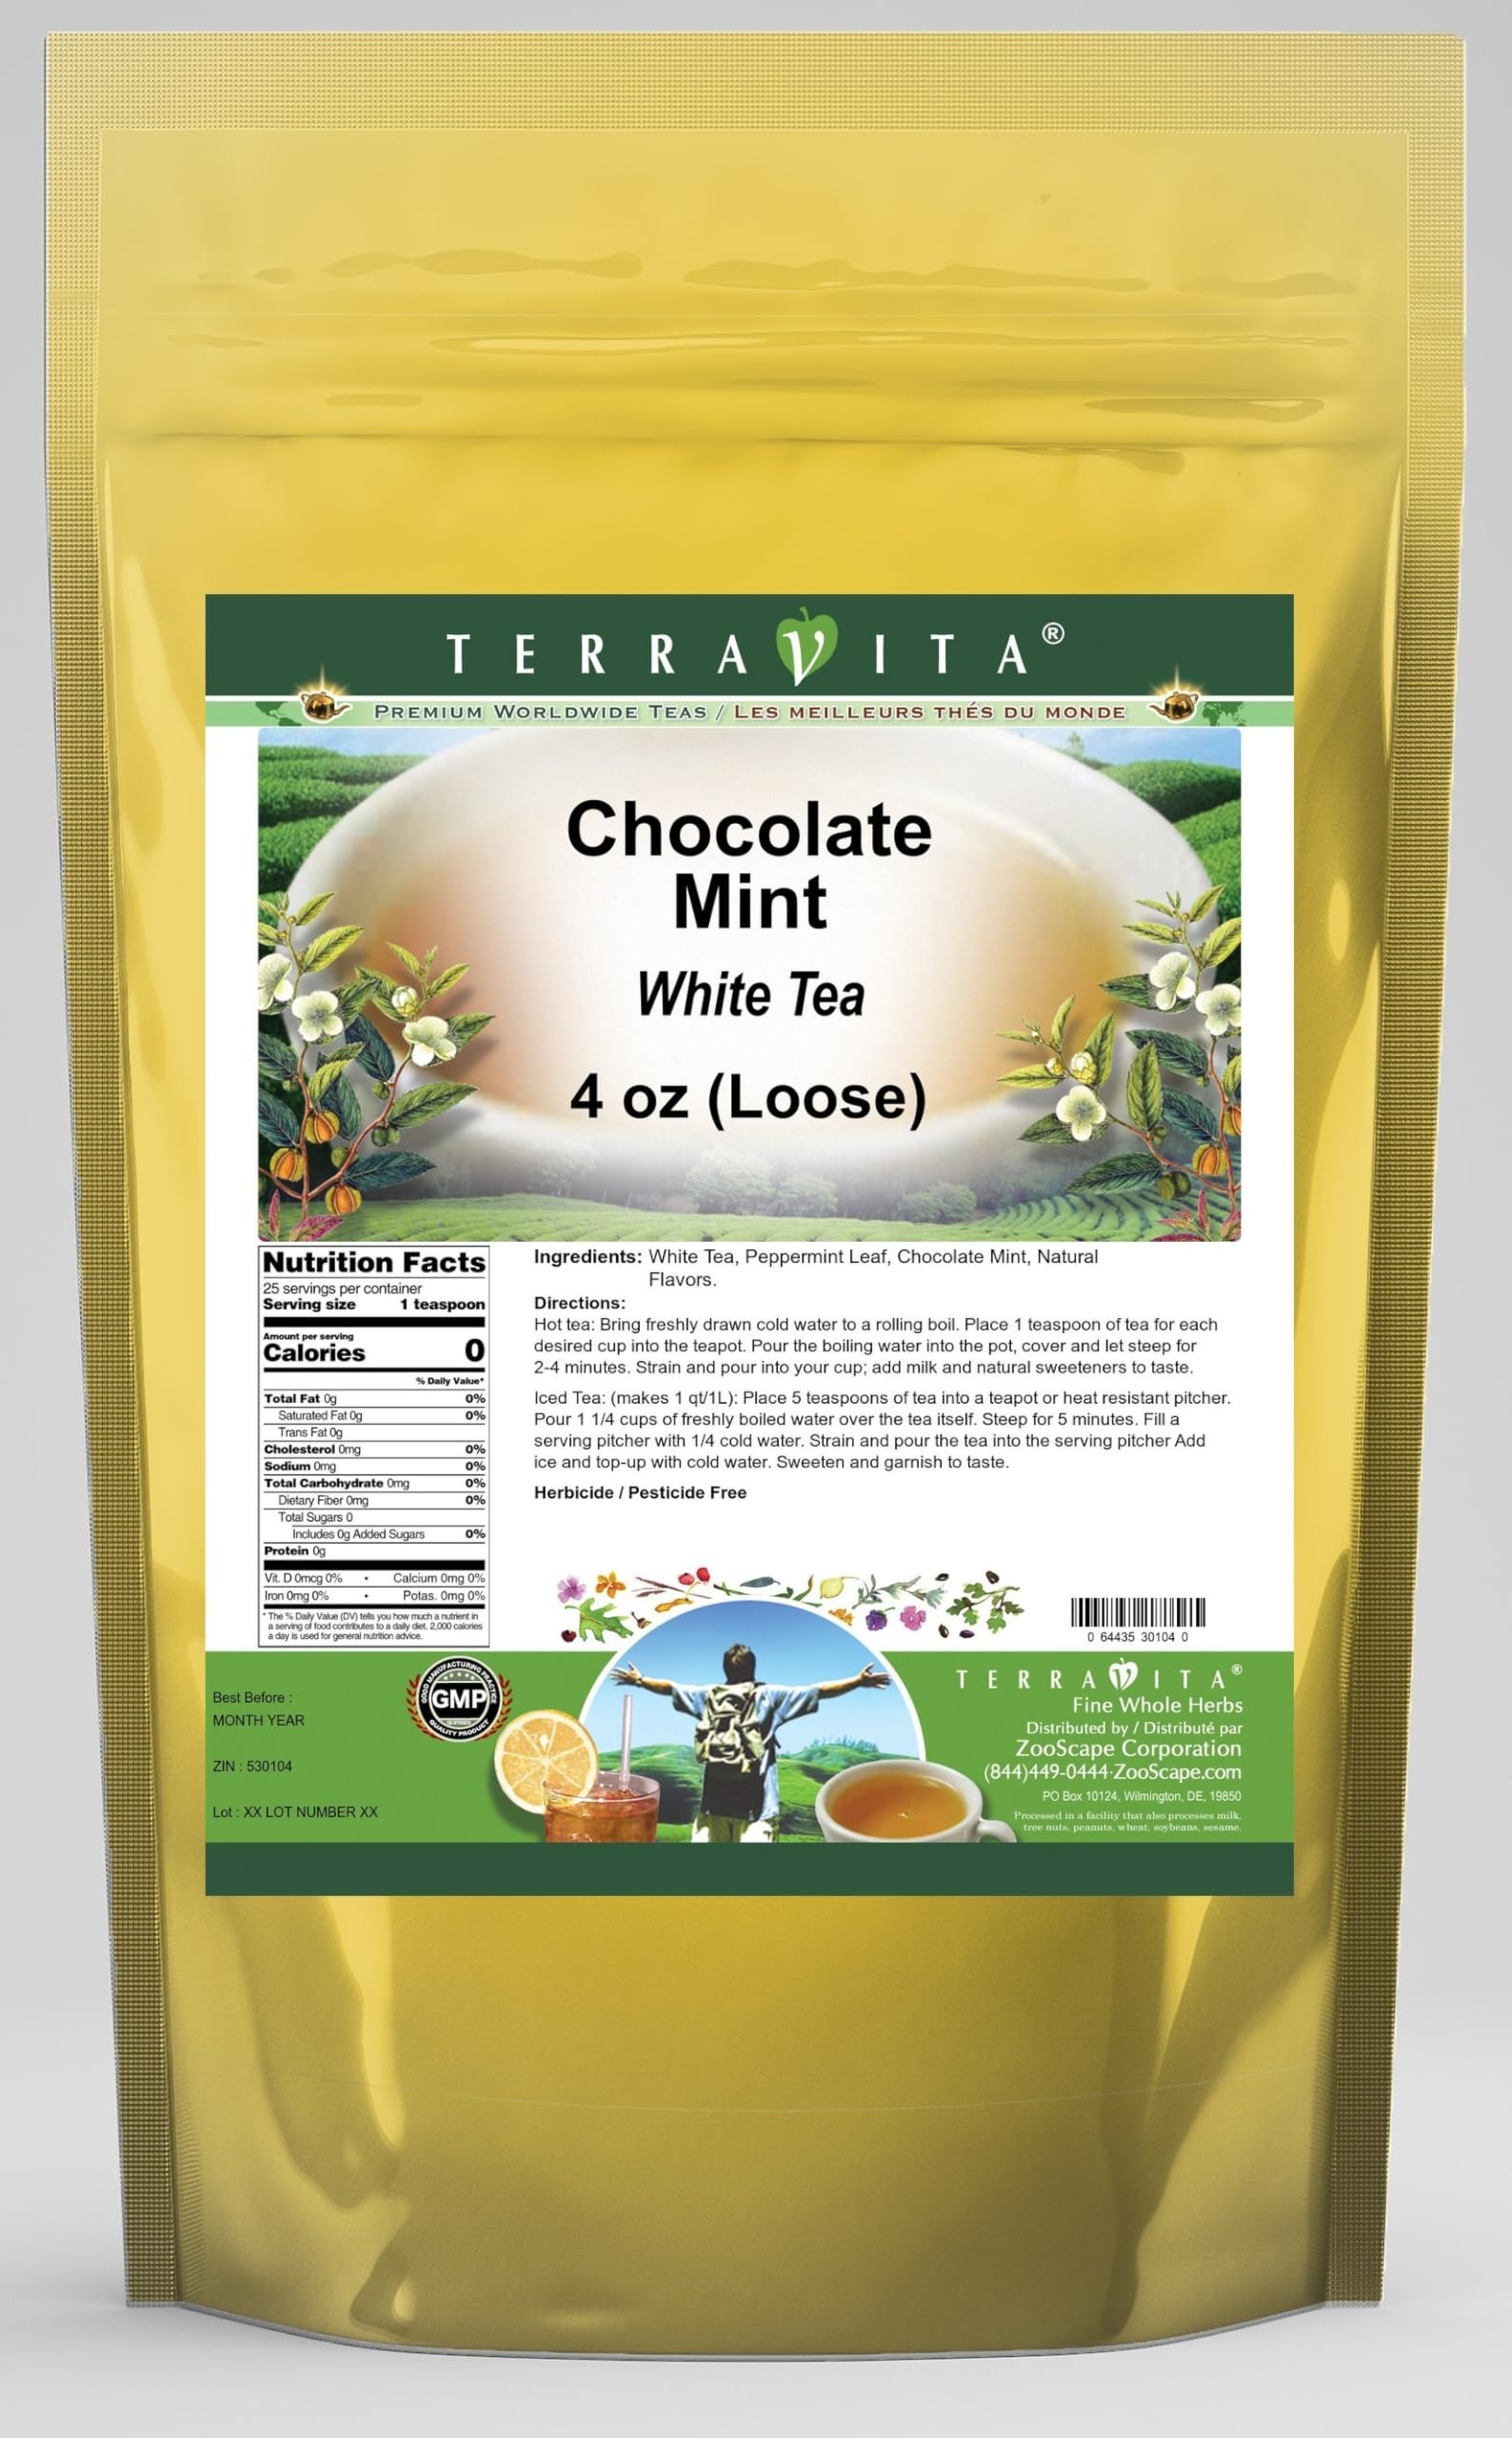
Item Name: Chocolate Mint White Tea (Loose) (4 oz, ZIN: 530104) - 3 Pack
Bullet Point 1: Our Chocolate Mint White Tea is a mouthwatering flavored White tea you will enjoy anytime! - Ingredients: White tea, Peppermint Leaf, Chocolate Mint and natural chocolate mint flavor.
Bullet Point 2: No fillers.
Bullet Point 3: Manufacturer: TerraVita
Bullet Point 4: Size: 4 oz
Bullet Point 5: Loose Leaf White Tea - Packed in a convenient upright pouch!
Product Description: Our Chocolate Mint White Tea is a mouthwatering flavored White tea you will enjoy anytime! - Ingredients: White tea, Peppermint Leaf, Chocolate Mint and natural chocolate mint flavor. - Hot tea brewing method: Bring freshly drawn cold water to a rolling boil. Place 1 teaspoon of tea for each desired cup into the teapot. Pour the boiling water into the pot, cover and let steep for 2-4 minutes. Strain and pour into your cup; add milk and natural sweeteners to taste. - Iced tea brewing method: (to make 1 liter/quart): Place 5 teaspoons of tea into a teapot or heat resistant pitcher. Pour 1 1/4 cups of freshly boiled water over the tea itself. Steep for 5 minutes. Fill a serving pitcher with 1/4 cold water. Strain and pour the tea into the serving pitcher Add ice and top-up with cold water. Sweeten and garnish to taste. - TerraVita is an exclusive line of premium-quality, natural source products that use only the finest, purest and most potent ingredients found around the world. TerraVita is hallmarked by the highest possible standards of purity, potency, stability and freshness. All of our products are prepared with the highest elements of quality control, from raw materials through the entire manufacturing process, up to and including the moment that the bottles or bags are sealed for freshness and shipped out to you. Our highest possible standards are certified by independent laboratories and backed by our personal guarantee. - TerraVita exists to meet and ensure your family's health and wellness without the harmful effects of chemicals and health products. We strive to make all of our products affordable and reliable and are constantly searching the market to maintain our affordability and to look for new ways to serve you and the ones you love. TerraVita has become a t
Value: 12.0
Unit: Ounce

Price: 83.74